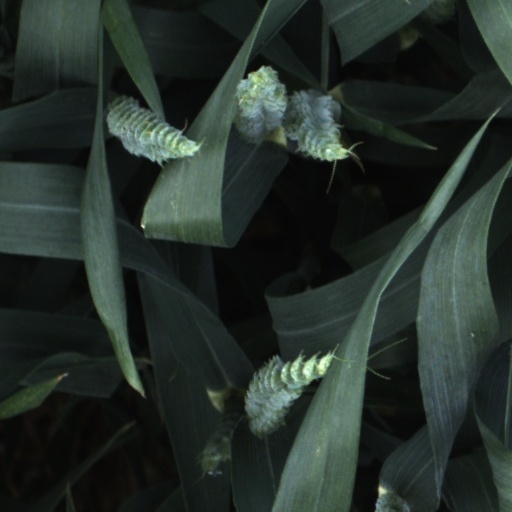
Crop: wheat